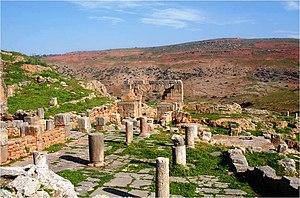
site archéologique de TIDDIS à Constantine Algérie